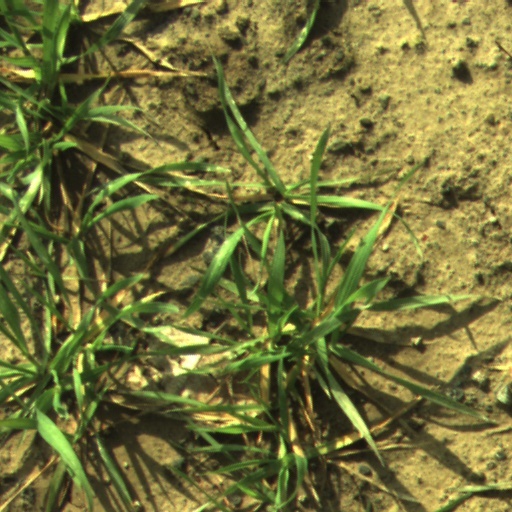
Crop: wheat